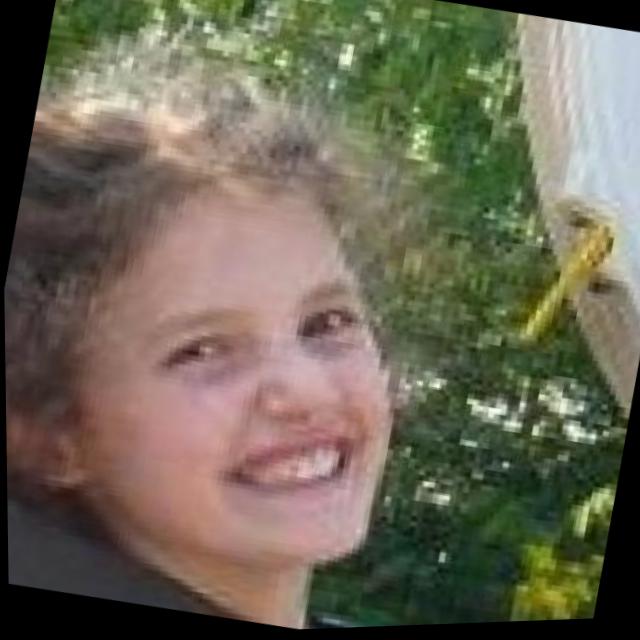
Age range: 0-12